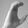
ASL letter: C